Saving My Hubby

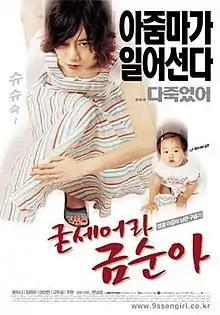
Theatrical poster

Saving My Hubby is a 2002 South Korean film starring Bae Doona, and is the directorial debut of Hyun Nam-seop.